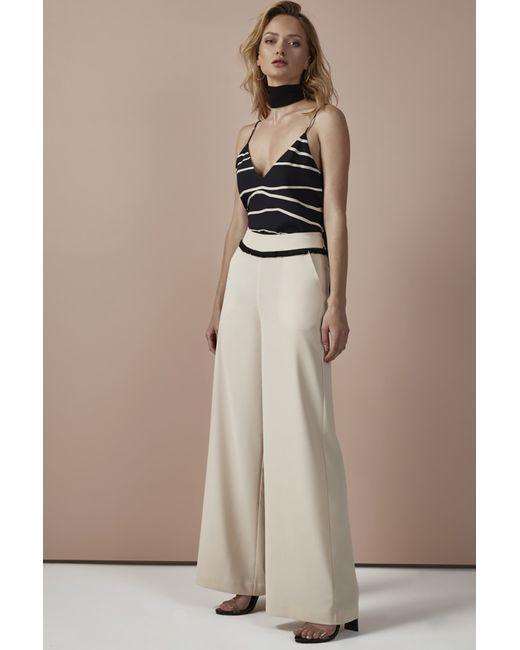
Schwarzes gestreiftes kurzes Tanktop für Damen